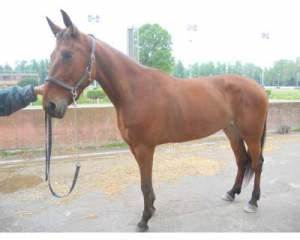
Label: horse